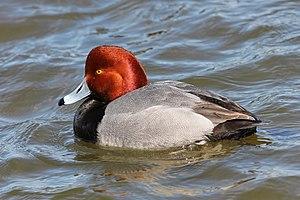
Cette liste des oiseaux au Canada provient de Bird Checklists of the World en date du mois de juillet 2018.
Cette liste des espèces d'oiseaux au Québec recense les taxons de ce groupe observés dans cette province du Canada. Elle provient de l'American Ornithologist Union en date du mois de janvier 2019. Elle comprend 470 espèces dont :